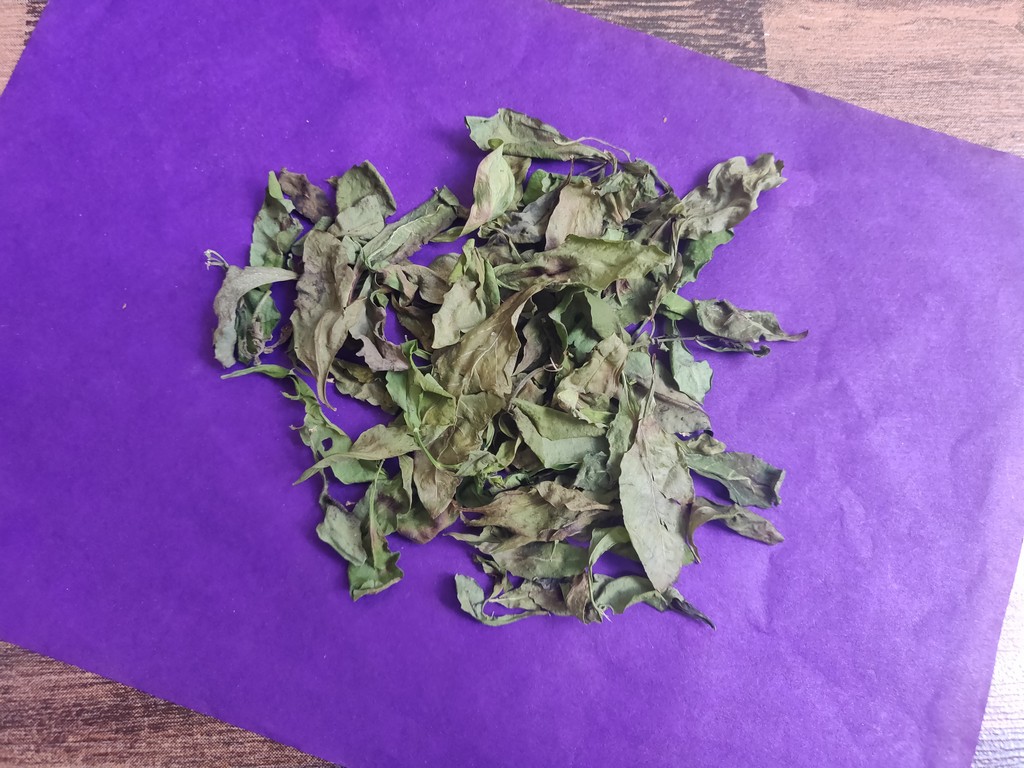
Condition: Dried
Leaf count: multiple
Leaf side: unknown